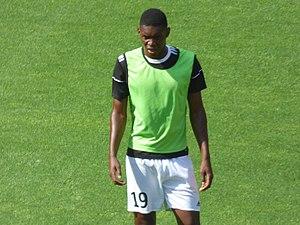
Formose Mendy avant le match RC Lens / Red Star, comptant pour la deuxième journée du championnat de France de Ligue 2 2018-2019 au Stade Bollaert-Delelis, le 4 août 2018.
Formose Jean-Pierre Mendy, né le 8 octobre 1993 à Lagny-sur-Marne, est un footballeur français d'origine bissau-guinéenne. Évoluant au poste de défenseur central, il joue actuellement pour le Red Star FC, en Ligue 2.